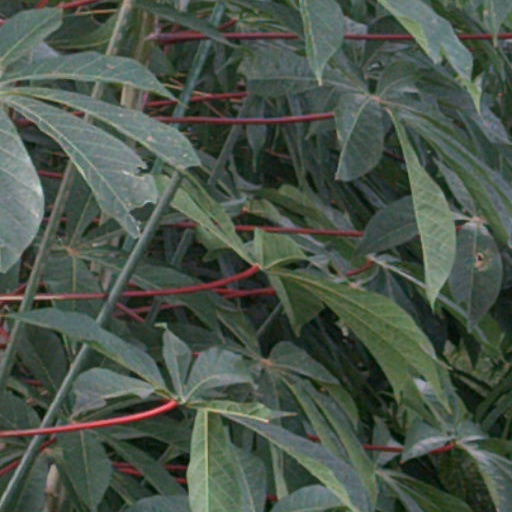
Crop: cassava